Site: brandenburg
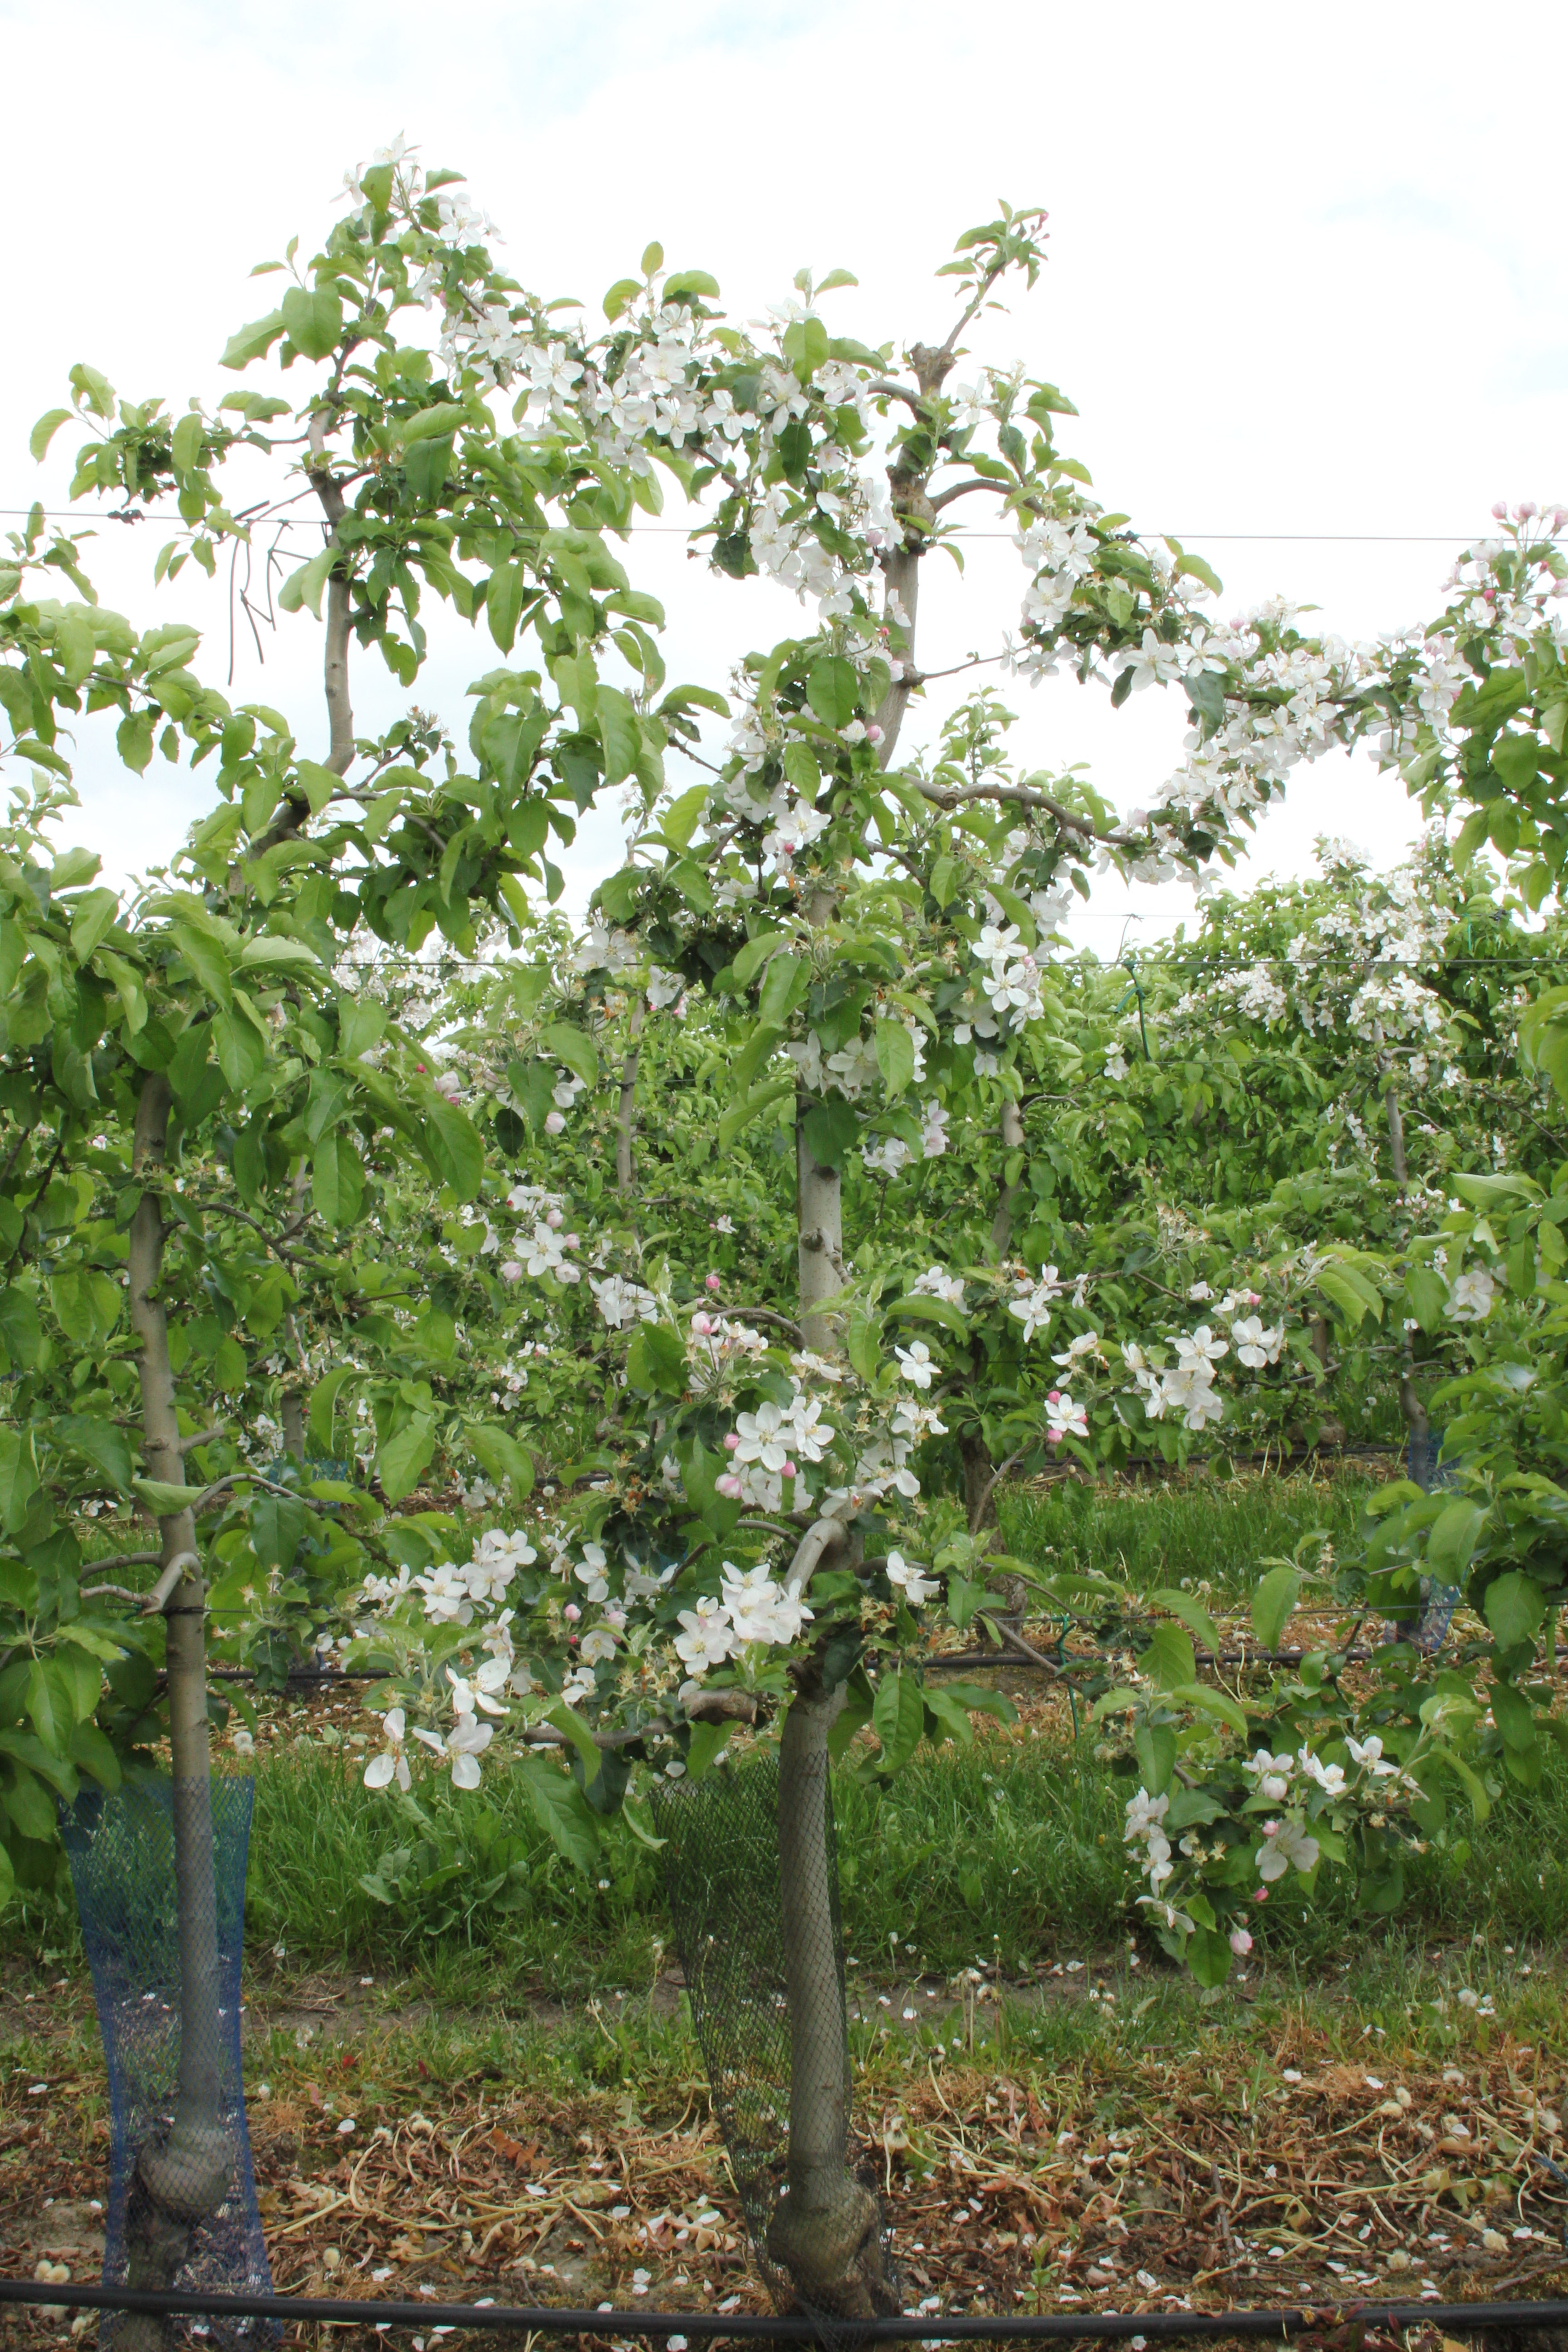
Growth stage (BBCH 67): Flowering